Music of Darker than Black

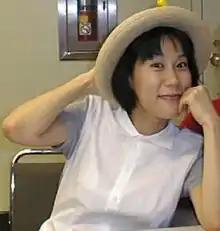
Yoko Kanno composed the score of the first "Darker than Black" series.

The series' soundtrack was composed by Yoko Kanno in 2007. When approached by Okamura, Kanno recalled being given ideas about a detective series to give her music a distinctive style. When she began composing the soundtrack, she did not have a scenario or setting in mind when she met Okamura again. Some of the background music is typical Kanno as heard in "", but other tracks are livelier; she wanted to write glamorous songs. Kanno cited sophisticated French films as inspiring the music of "Darker than Black", wanting it to embody the series' cold characters; Latin music was another influence, and she appreciated sound director Kazuhiro Wakabayashi's assistance with the soundtrack.